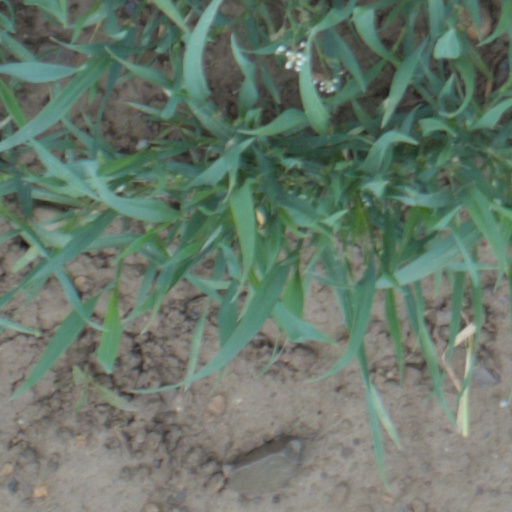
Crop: wheat